Ray Barnhart

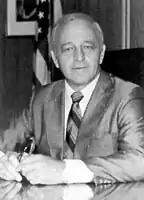

Ray Anderson Barnhart (January 12, 1928 – May 26, 2013) was an American businessman and politician who served as Federal Highway Administrator from 1981 to 1987. He started his career as City Councilman in Pasadena, Texas. He was a member of the Texas House of Representatives 100th district from and served from January 9, 1973 to January 14, 1975. He was an Eagle Scout. He also served as Chairman of the Texas State Republican Party.